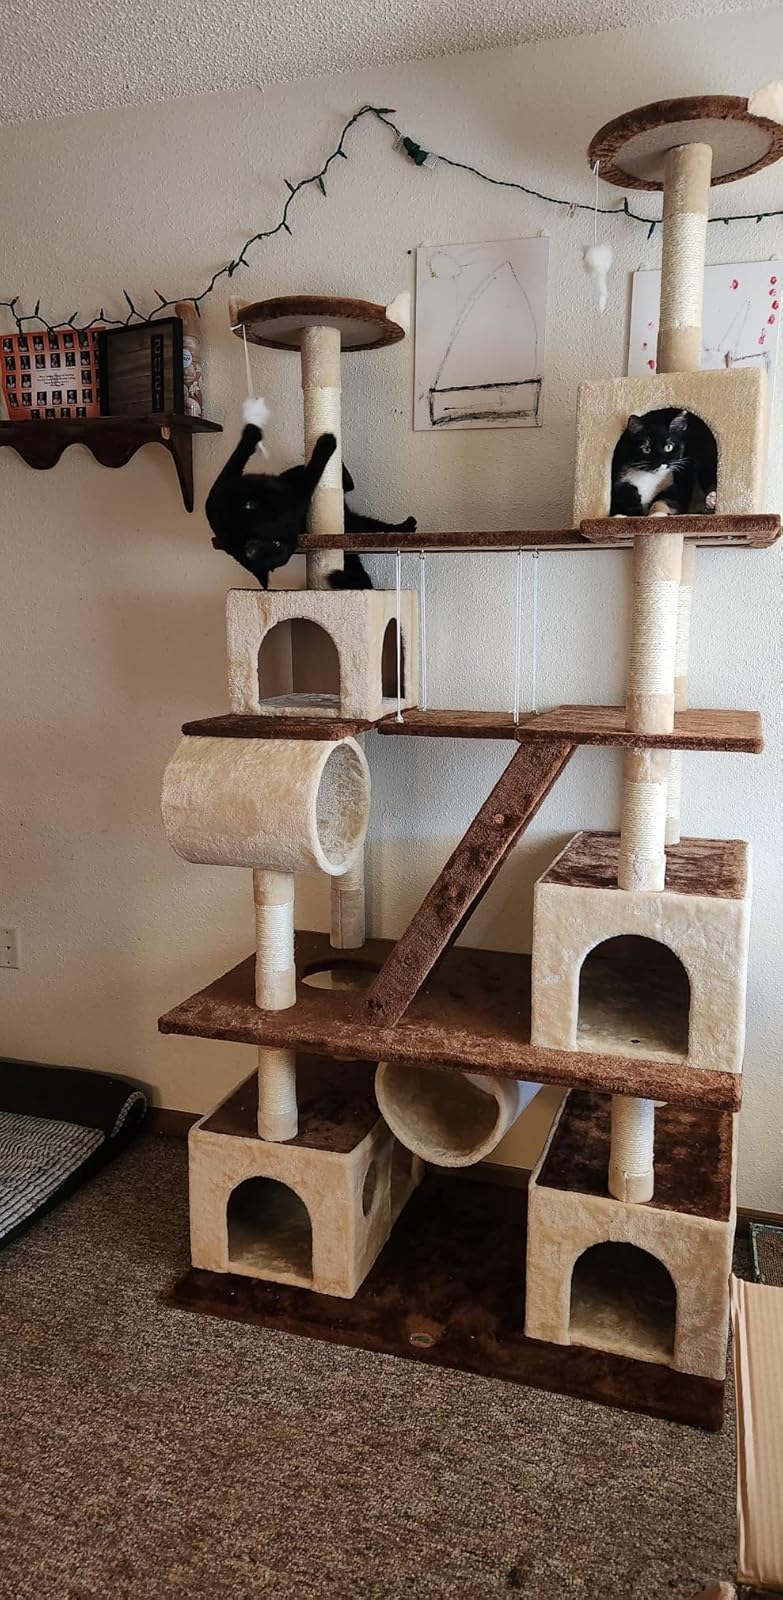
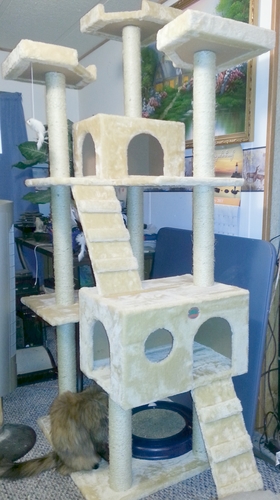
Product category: items_cat tree
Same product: no